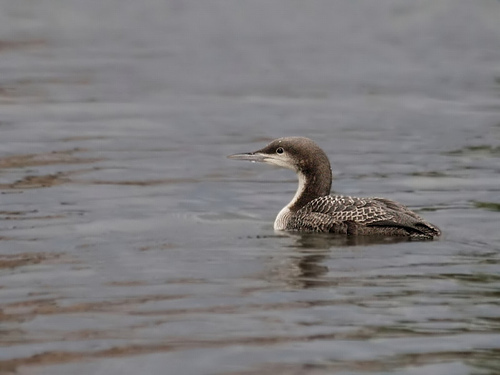
a bird with a long pointed beak, a rounded crown, and white breasta large bird with a long white throat, white eyering and a long bill.
this bird is brown with white on its chest and neck.
the bird has a grey almost a black color from its crown, to its back, with its throat and breast in white color.
this larger bird has a large body, long neck, small head, and long beak with white and gray throughout the bird.
this bird has a slate grey back, nape & hood with white ticking throughout the wings, a long neck and a white breast and throat.
this bird has wings that are brown and has a long bill
this bird has a long straight beak and a black head and back with a white belly and highlights.
this bird has a brown crown, brown primaries, and a white throat.
this bird has a long, rounded neck and head, white breast and brown and white spotted primaries.
Species: Pacific Loon